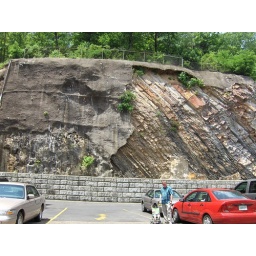
rock wall in Hot Springs